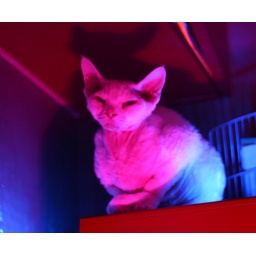
Long exposure, illuminated only by the red and blue LED's inside my wife's PC.